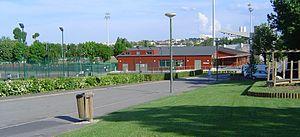
Antony est une commune française, sous-préfecture du département des Hauts-de-Seine, située dans la métropole du Grand Paris en région Île-de-France. Jusqu'en 1968, Antony faisait partie du département de la Seine.